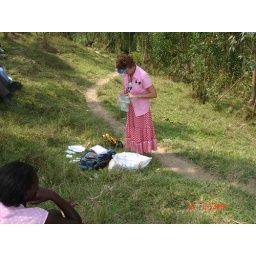
ginny in her field office